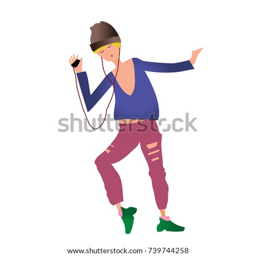
the young man is dancing , listening to music with player .